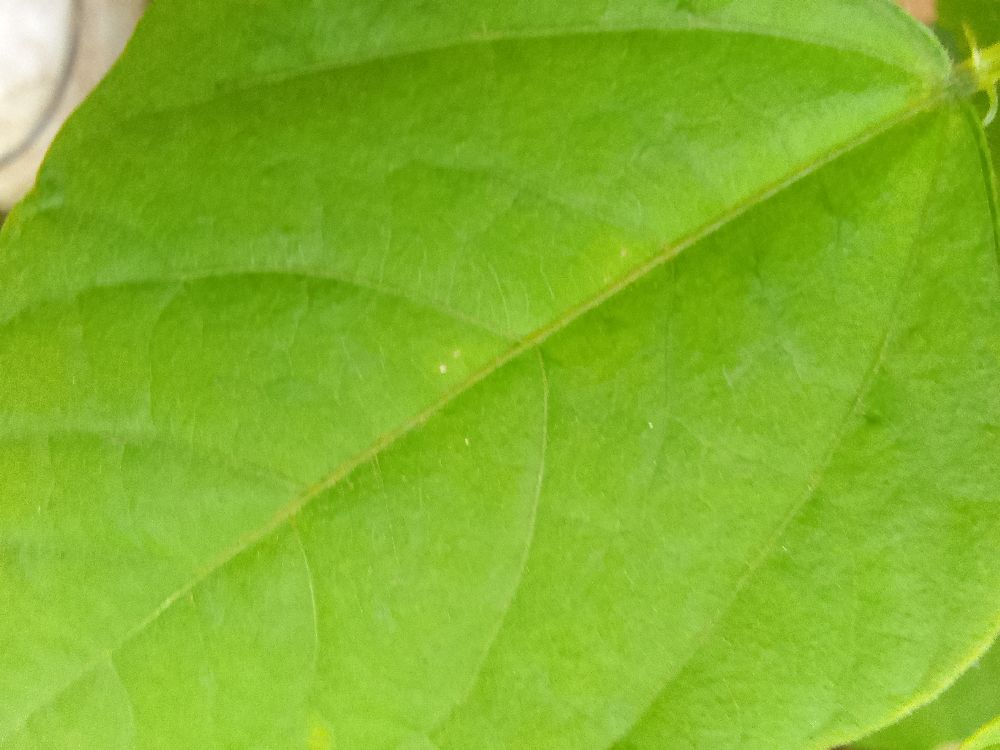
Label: healthy